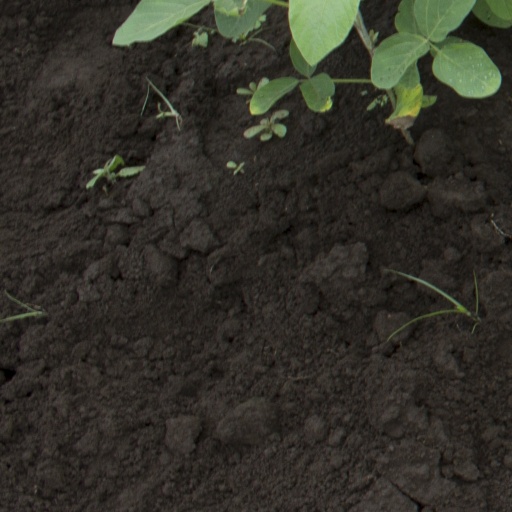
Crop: soybean